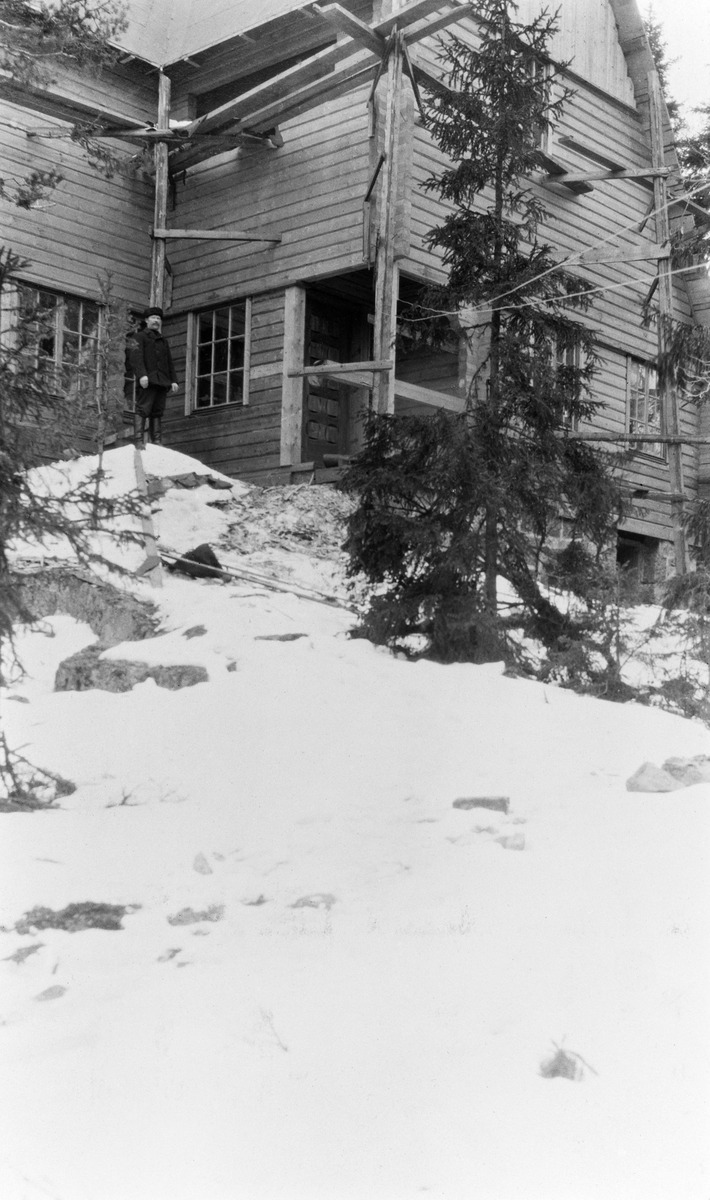
Vuosaari
sisällön kuvaus: Vuosaari. Villa Bargumia rakennetaan. Ramsinniementie (Alkon koulutuskeskuksen kohdalla). mustavalkoinen
Ajankohta: kuvausaika 1913
Paikka: Suomi, Uusimaa, Helsinki, Meri-Rastila Helsinki, Ramsinniementie
Aiheet: huvilat, puurakennukset, rakentaminen